143rd Infantry Brigade (United Kingdom)

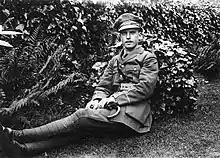
Second Lieutenant Frederick Wigan Jones of the 1/8th Battalion, Royal Warwickshire Regiment. Jones received his commission in November 1915 and was promoted to lieutenant in October 1916. He was seriously wounded in November 1916 whilst assisting a soldier who had lost his unit. He died from his wounds, aged 24, on 28 December 1916. He is buried at Yardley Cemetery, Birmingham.

On 13 May 1915 the division was numbered, becoming the 48th (South Midland) Division and the brigades in the division were also numbered, the 1st Warwickshire Brigade became the 143rd (Warwickshire) Brigade. The brigade served throughout the Great War on the Western Front in battles at the Somme and Passchendaele. In early November 1917 the 143rd Brigade, with the rest of 48th (South Midland) Division, was sent to the Italian Front and fought at Piave River in June 1918 and later at Vittoria Veneto, which ended the war in Italy with the signing of the Armistice of Villa Giusti. Both the brigade and division ended the war in Italy.